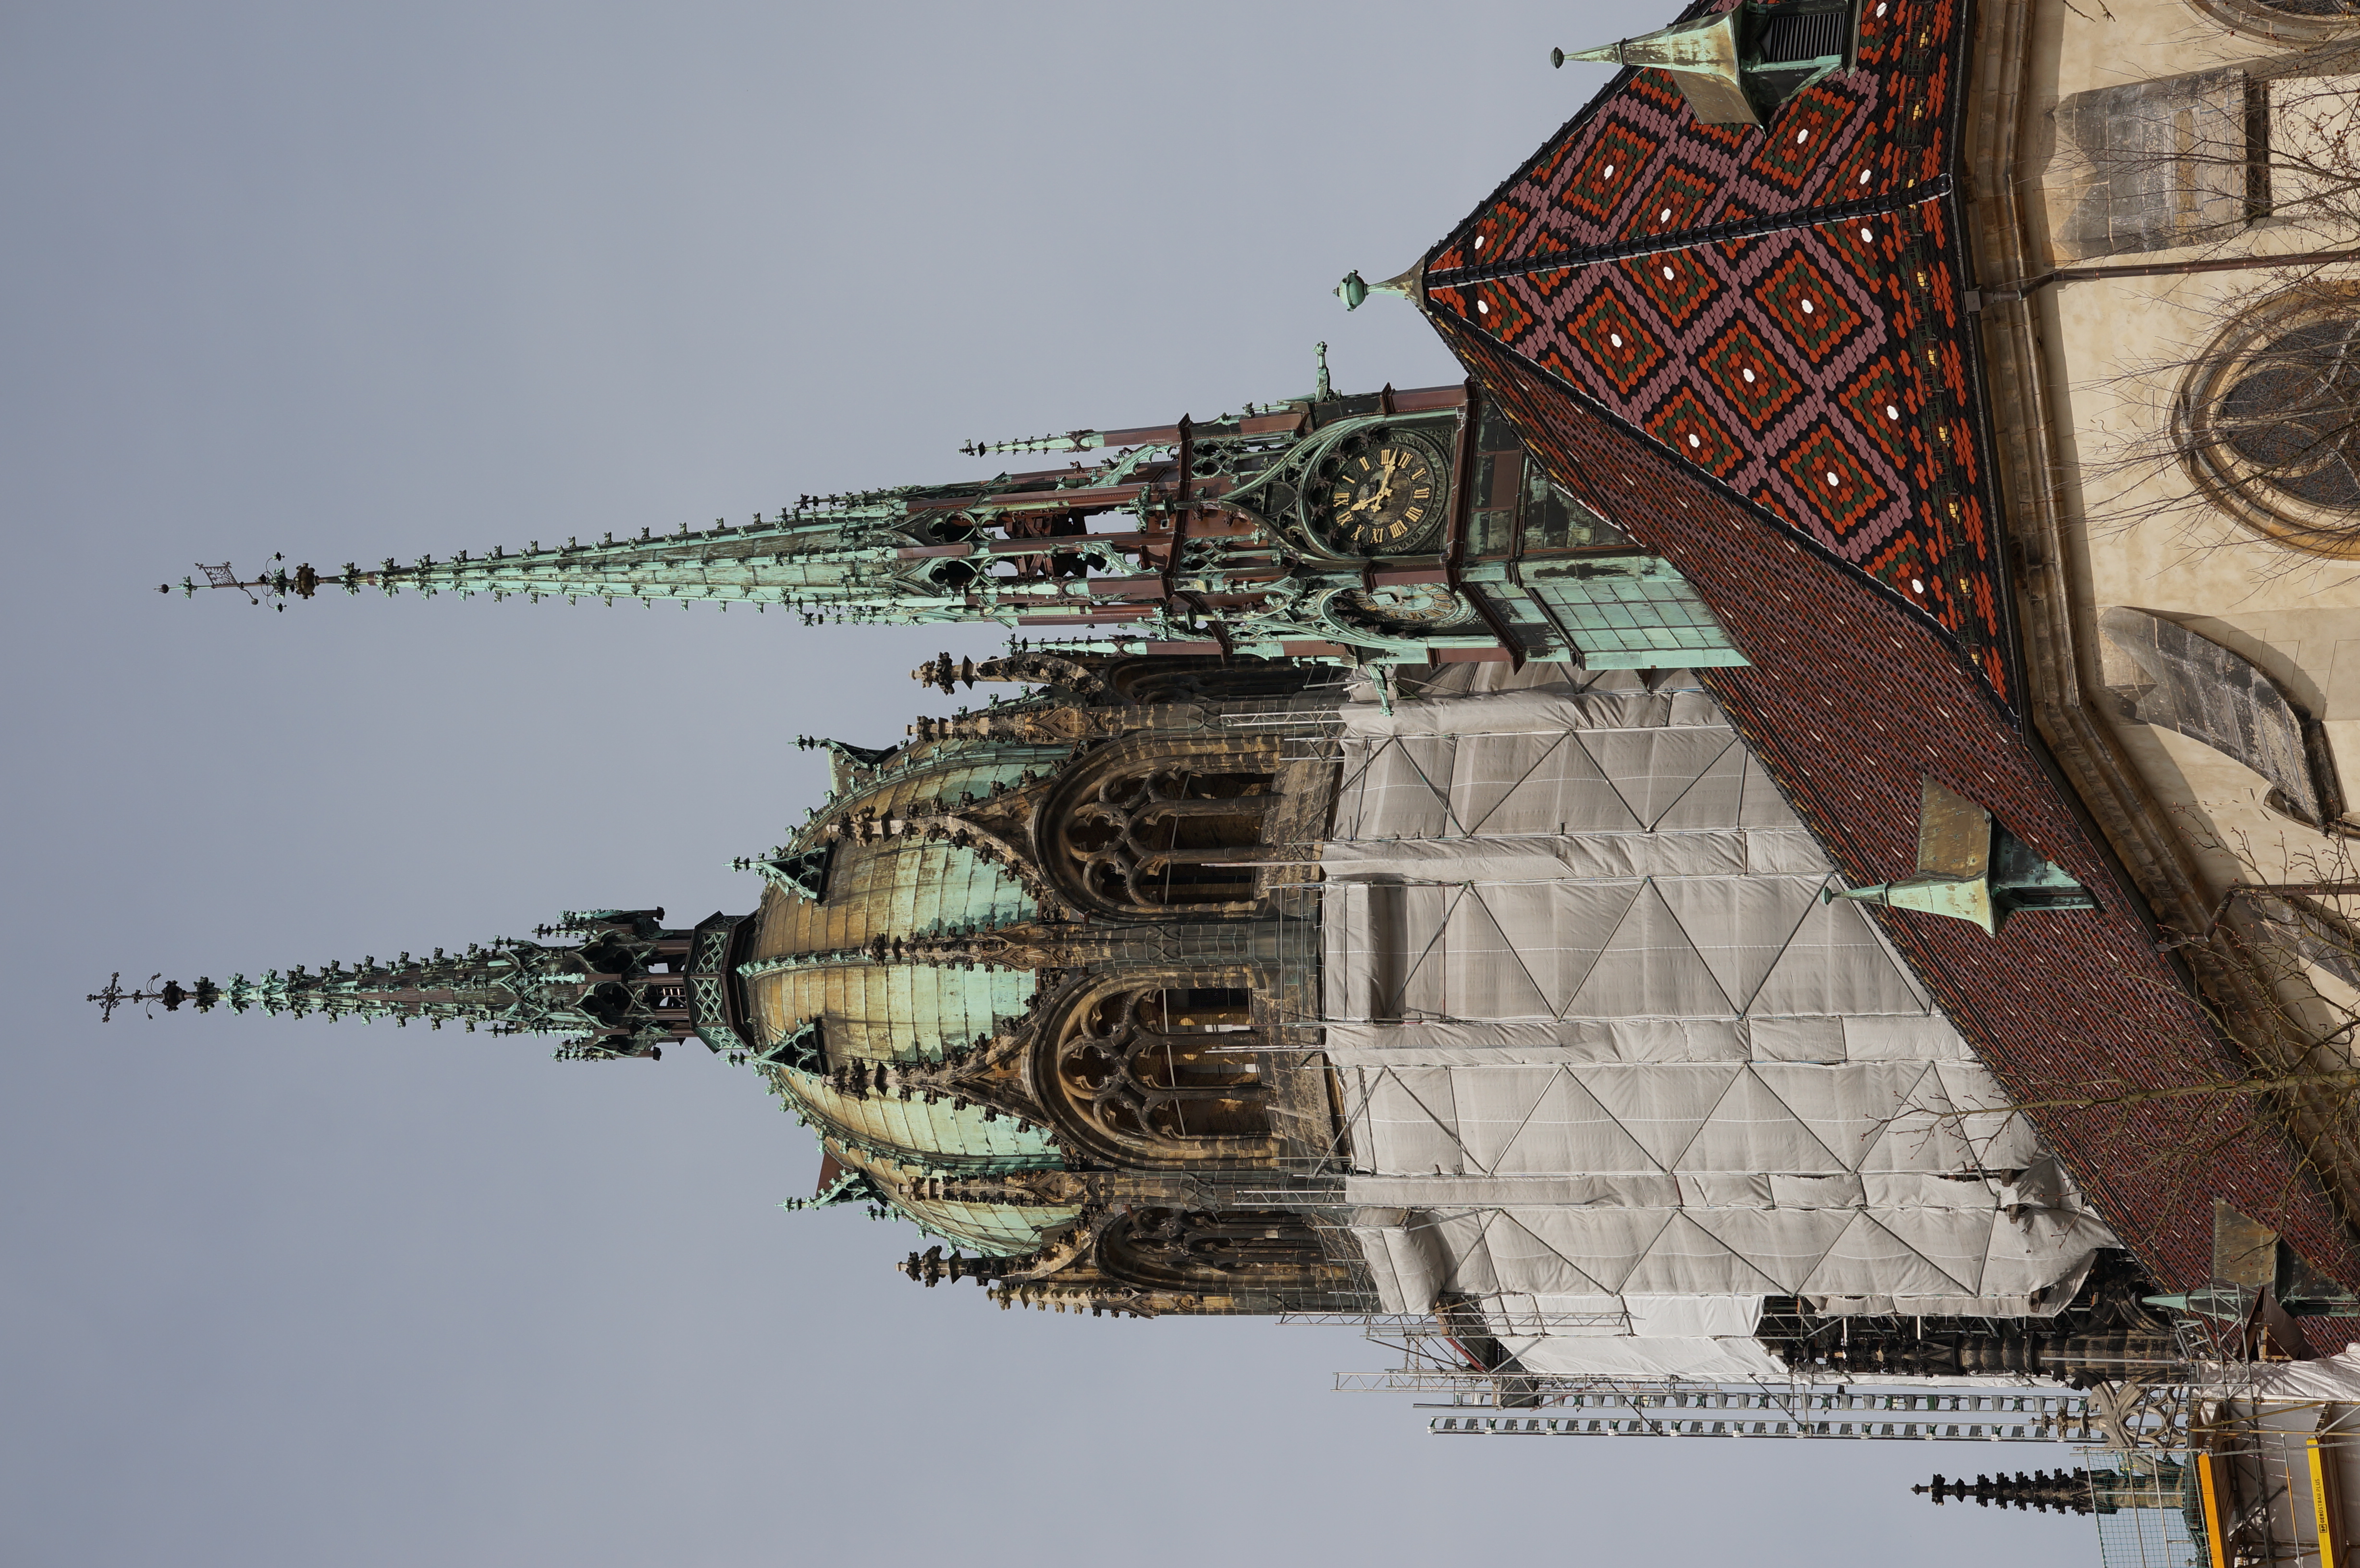
building, tower, landmark, facade, church, cathedral, place of worship, 2015, temple, spire, germany, deutschland, sony, sigma, 60mm, dome, nex, nex6, sachsenanhalt, lenstagged, steffenzahn, sigma60mm, sigma60, sigma60mmf28dn, sigma60mmf28, sigma60mmf28dnart, sigma60mm128dn, wittenberg, hindu temple, ancient history